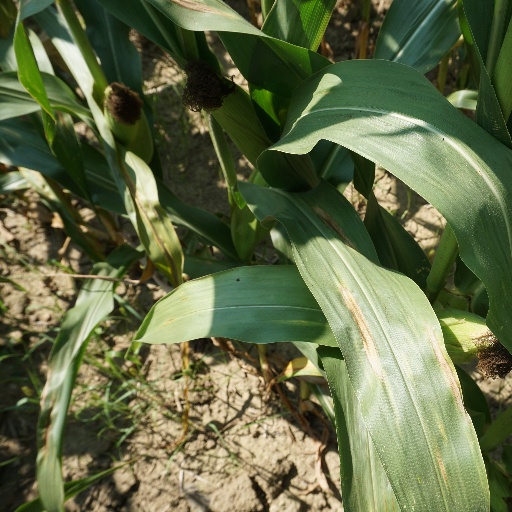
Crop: maize; corn